List of Maison Ikkoku chapters

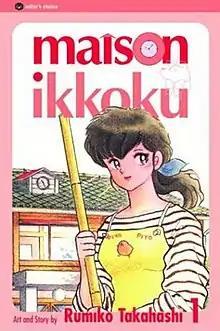
The cover of "Maison Ikkoku" volume 1 as released by Viz Media on October 24, 2003

"Maison Ikkoku" is a manga series written and illustrated by Rumiko Takahashi. It was serialized in Shogakukan's "Big Comic Spirits" from November 15, 1980 to April 20, 1987. It has been adapted into an anime series and a live action film and two episode TV drama. The plot follows Yusaku Godai, a rōnin who resides in an old apartment complex named Maison Ikkoku as he studies for the university entrance exam. Yusaku's life progression and interactions progress episodically and focuses on his growing relationship with the apartment manager, Kyoko Otonashi.